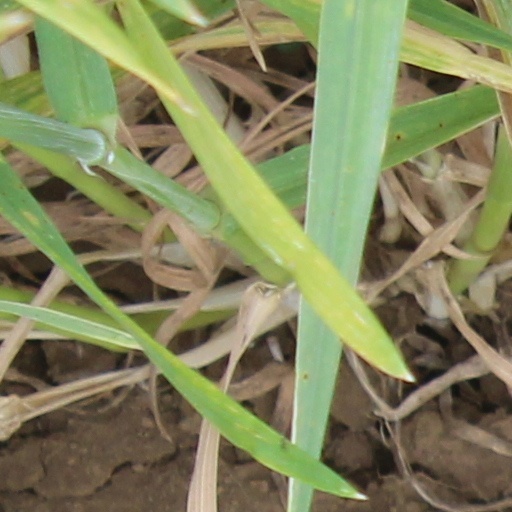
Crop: wheat